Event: Nepal Earthquake
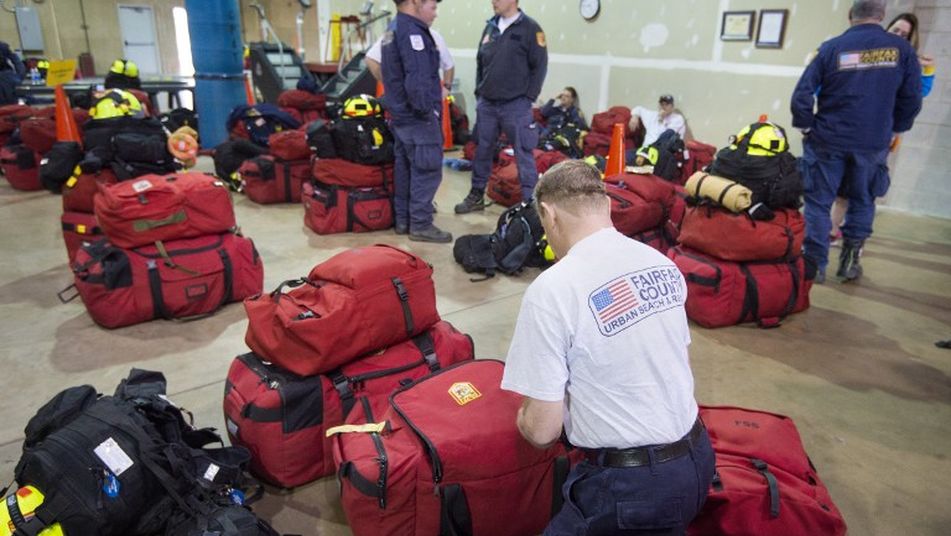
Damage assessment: no_damage